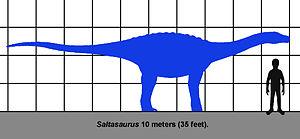
La formation d'Allen est une formation géologique d'Argentine datant du sommet du Crétacé supérieur, soit il y a environ entre 80 et 70 Ma.